Smock-frock

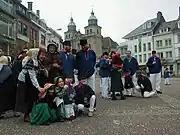
Men wearing the traditional Walloon "bleu sårot"

The Walloon bleu sårot is a dark blue smock worn by men in parts of Belgium as part of National dress.